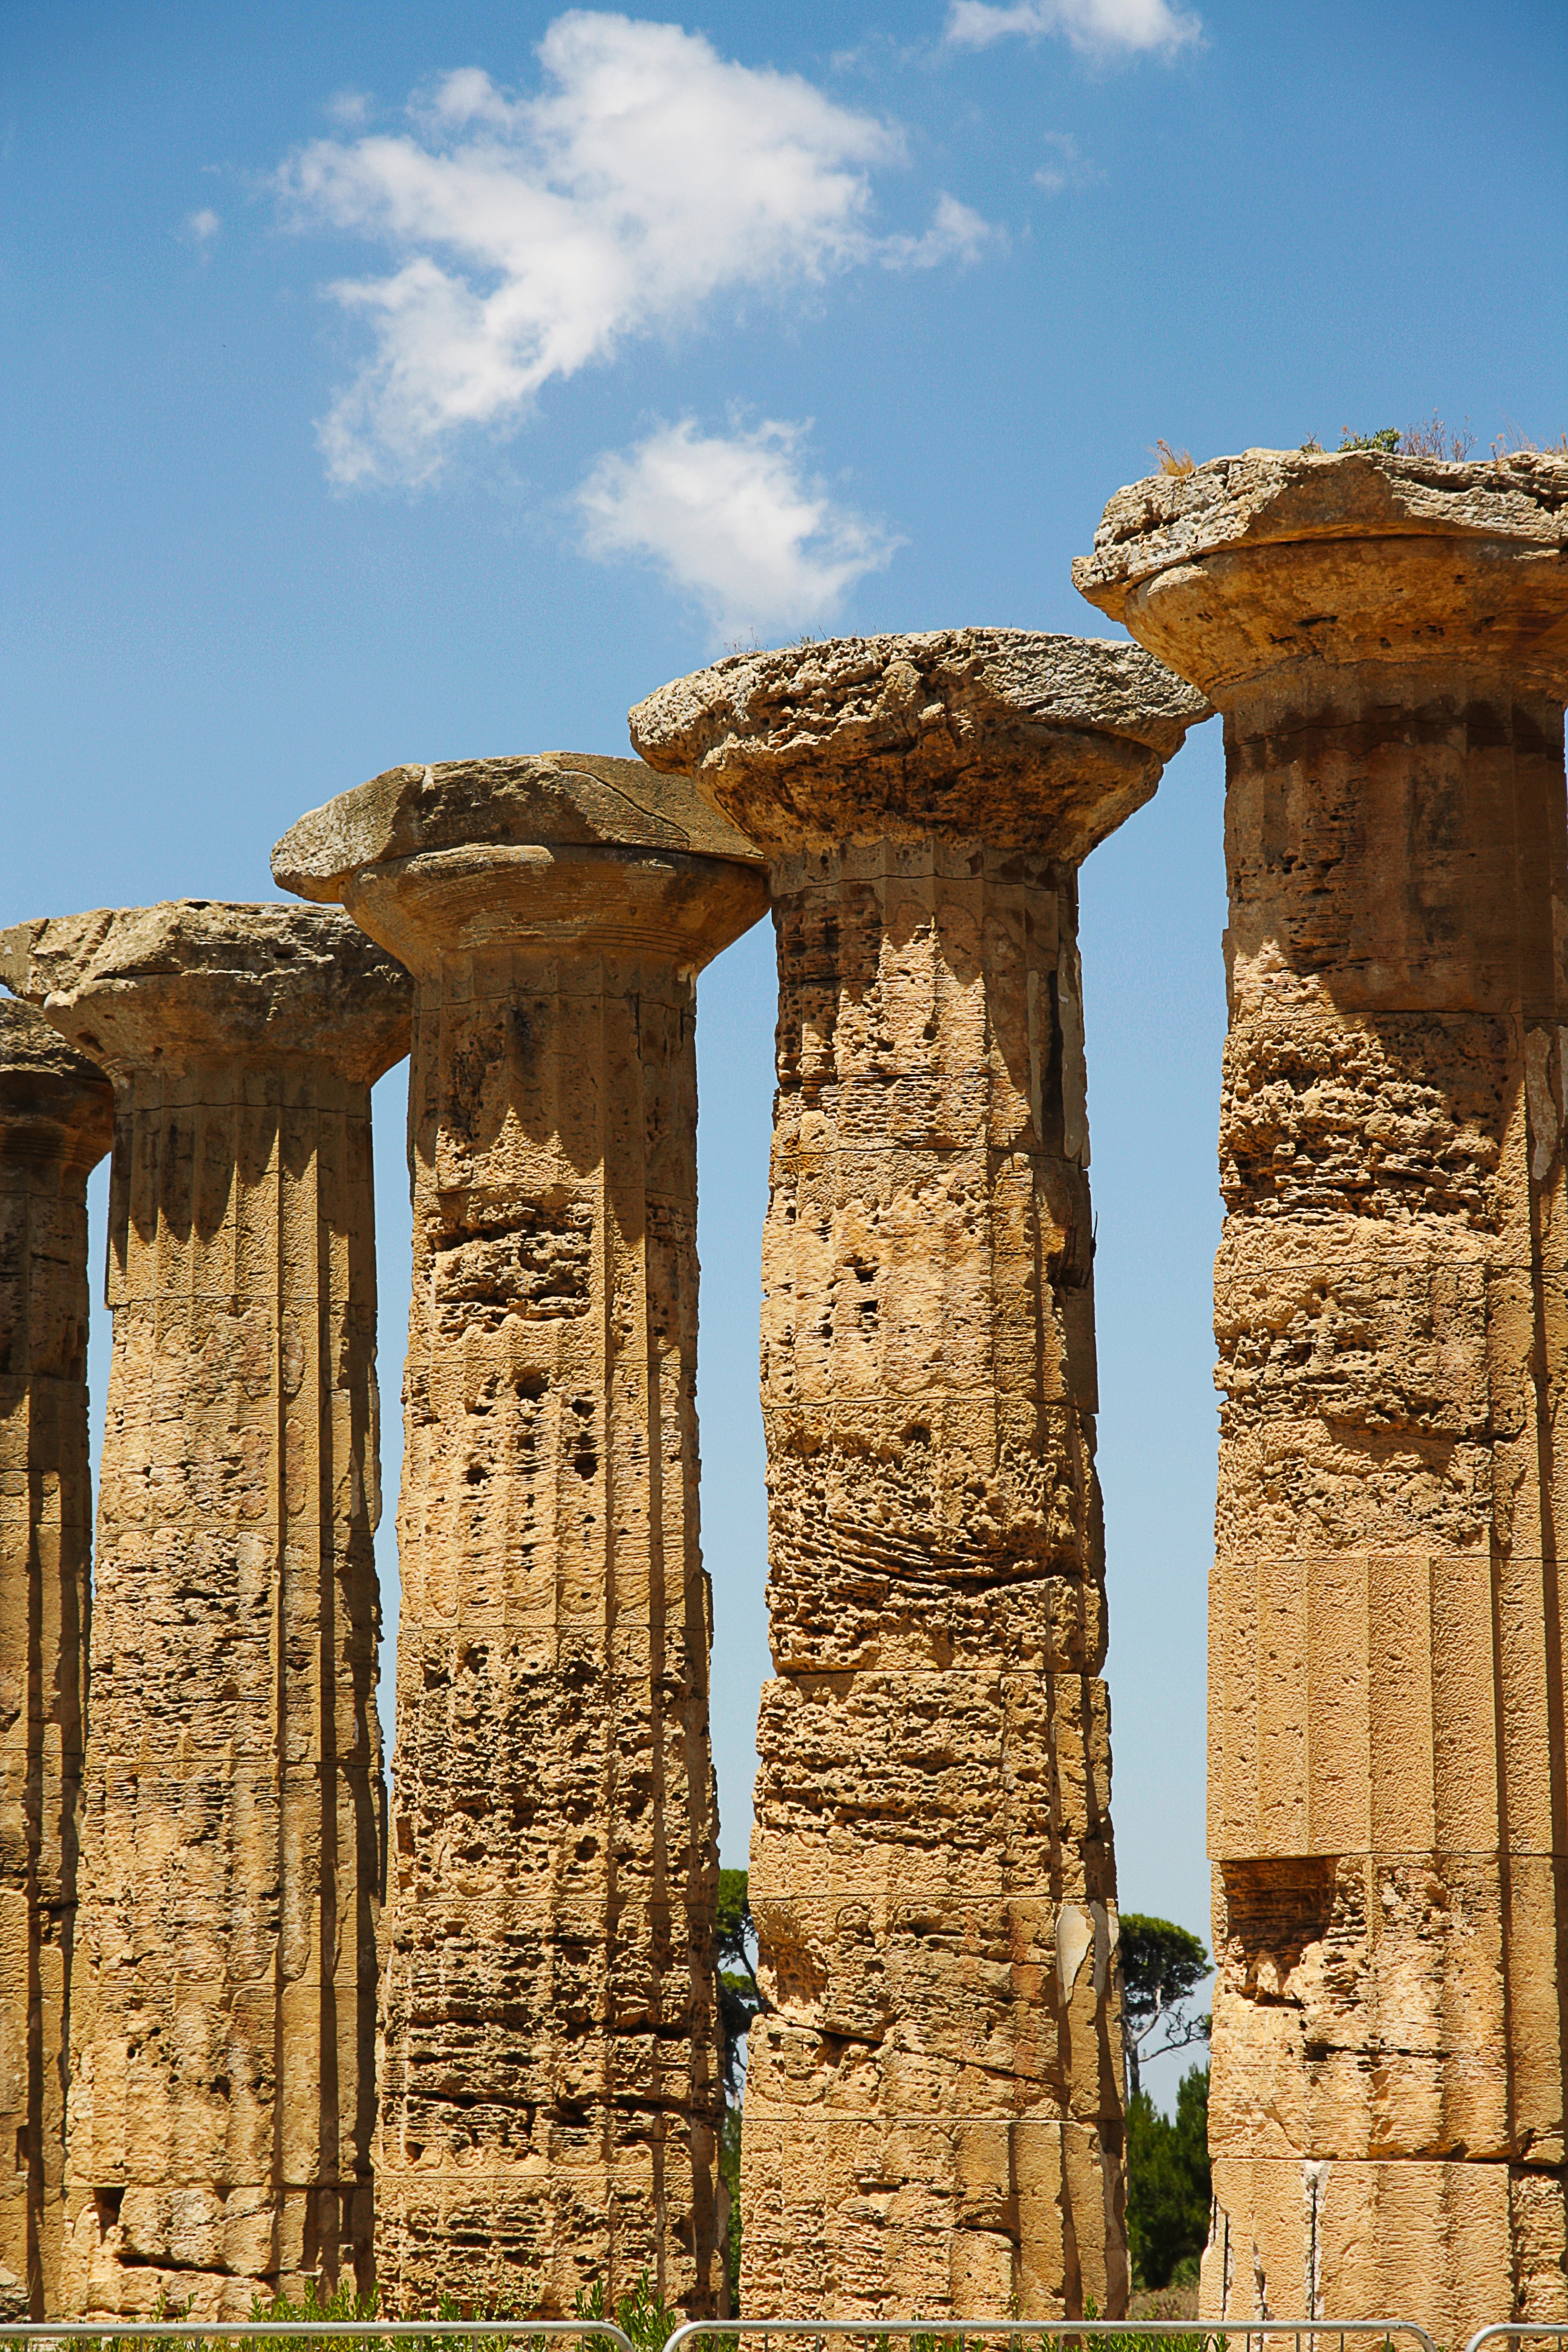
landscape, rock, architecture, structure, wood, building, monument, formation, arch, column, landmark, temple, holidays, ruins, history, monolith, sicily, archaeological site, unesco world heritage site, historic site, ancient history, selinunte, egyptian temple, ancient roman architecture, ancient greek temple